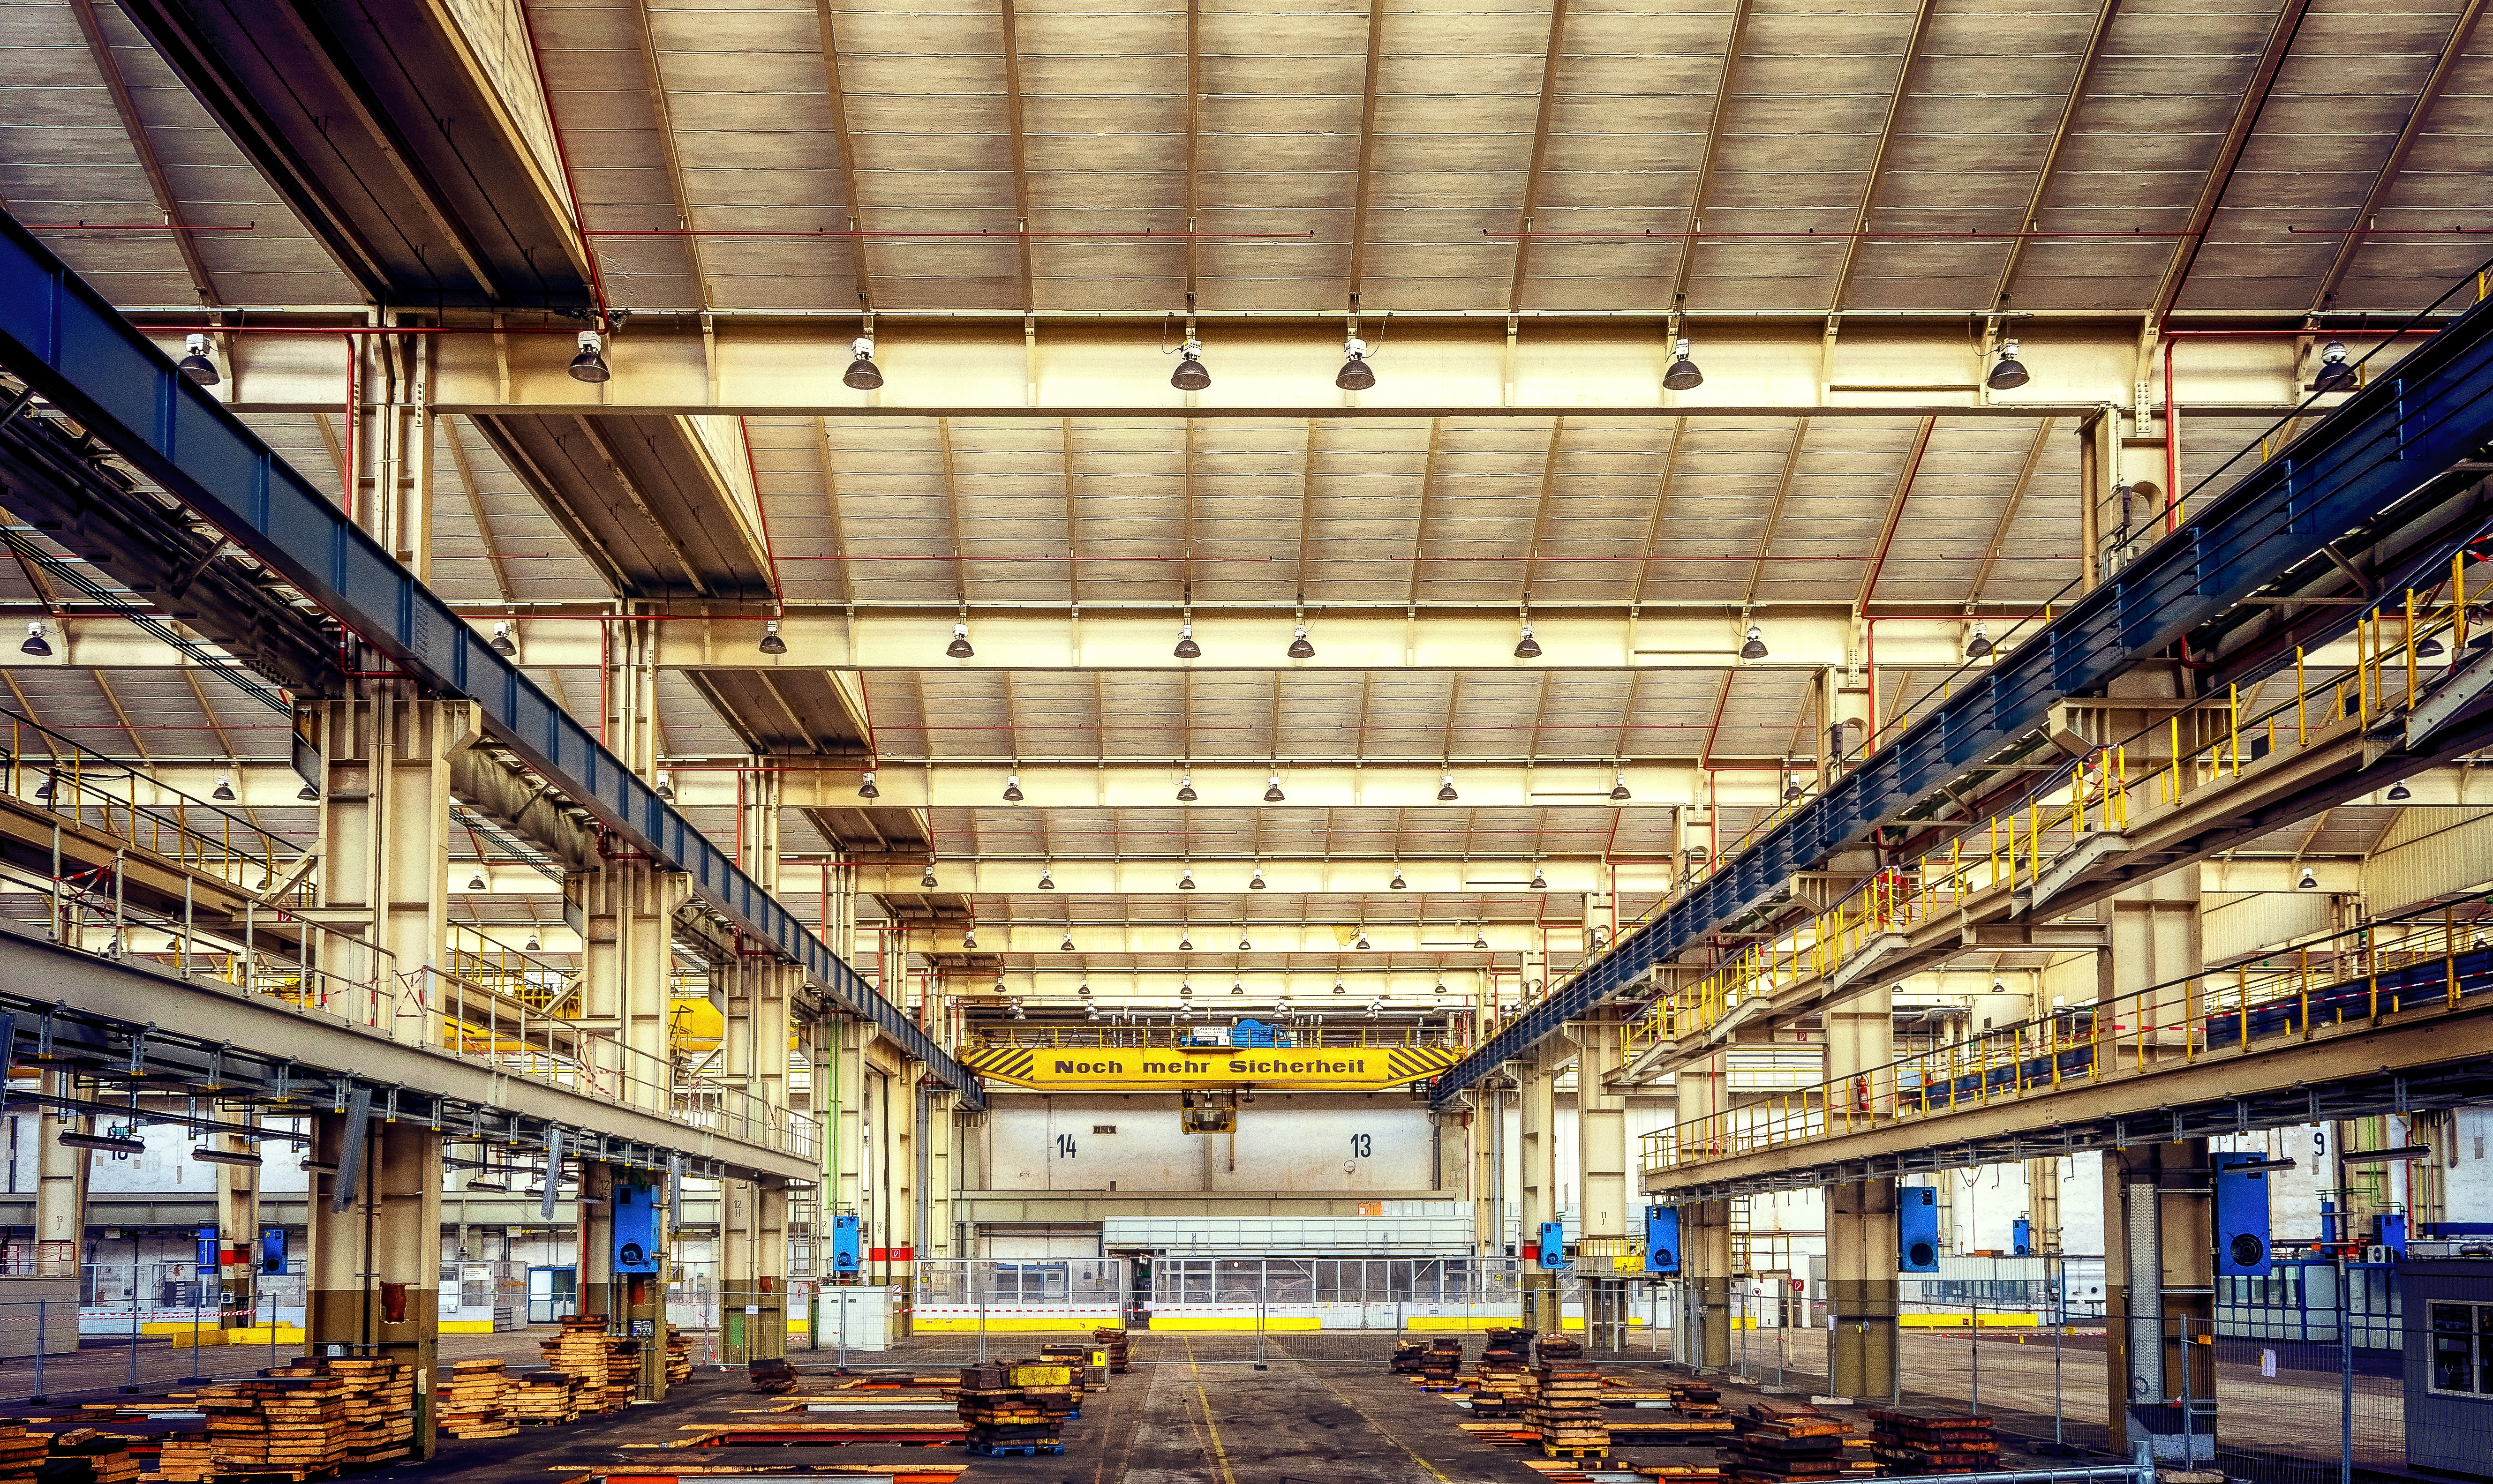
light, architecture, structure, building, construction, hall, space, factory, empty, industry, blanket, security, public transport, warehouse, arena, huge, leave, industrial plant, lost places, industrial building, factory building, convention center, sport venue